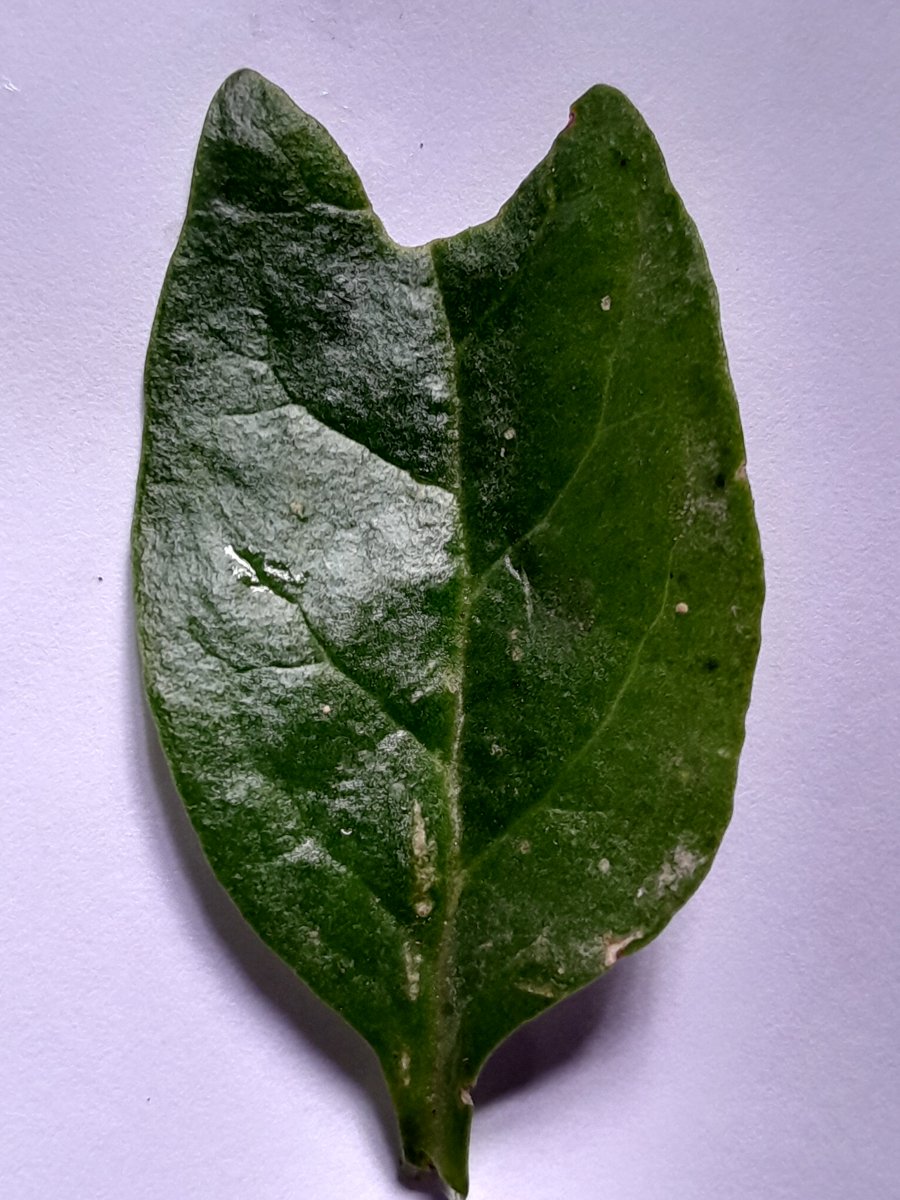
Label: Pest-Damage